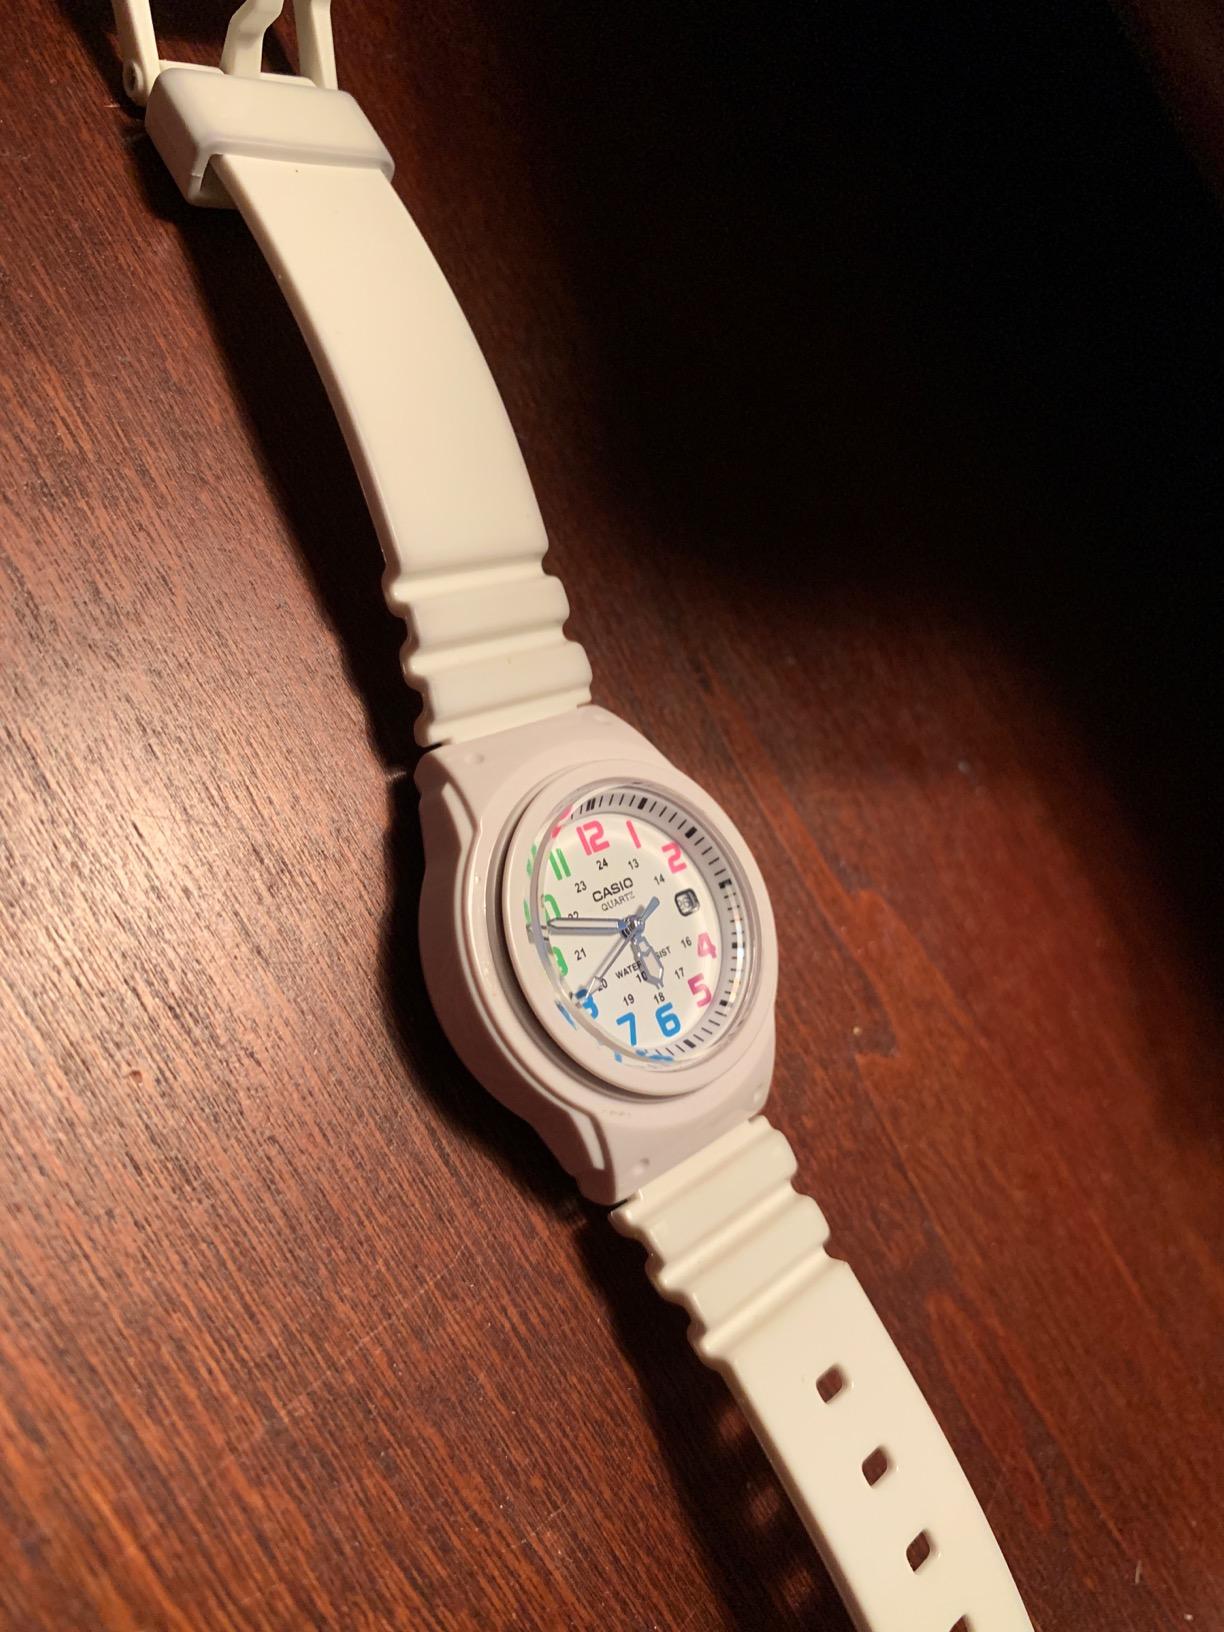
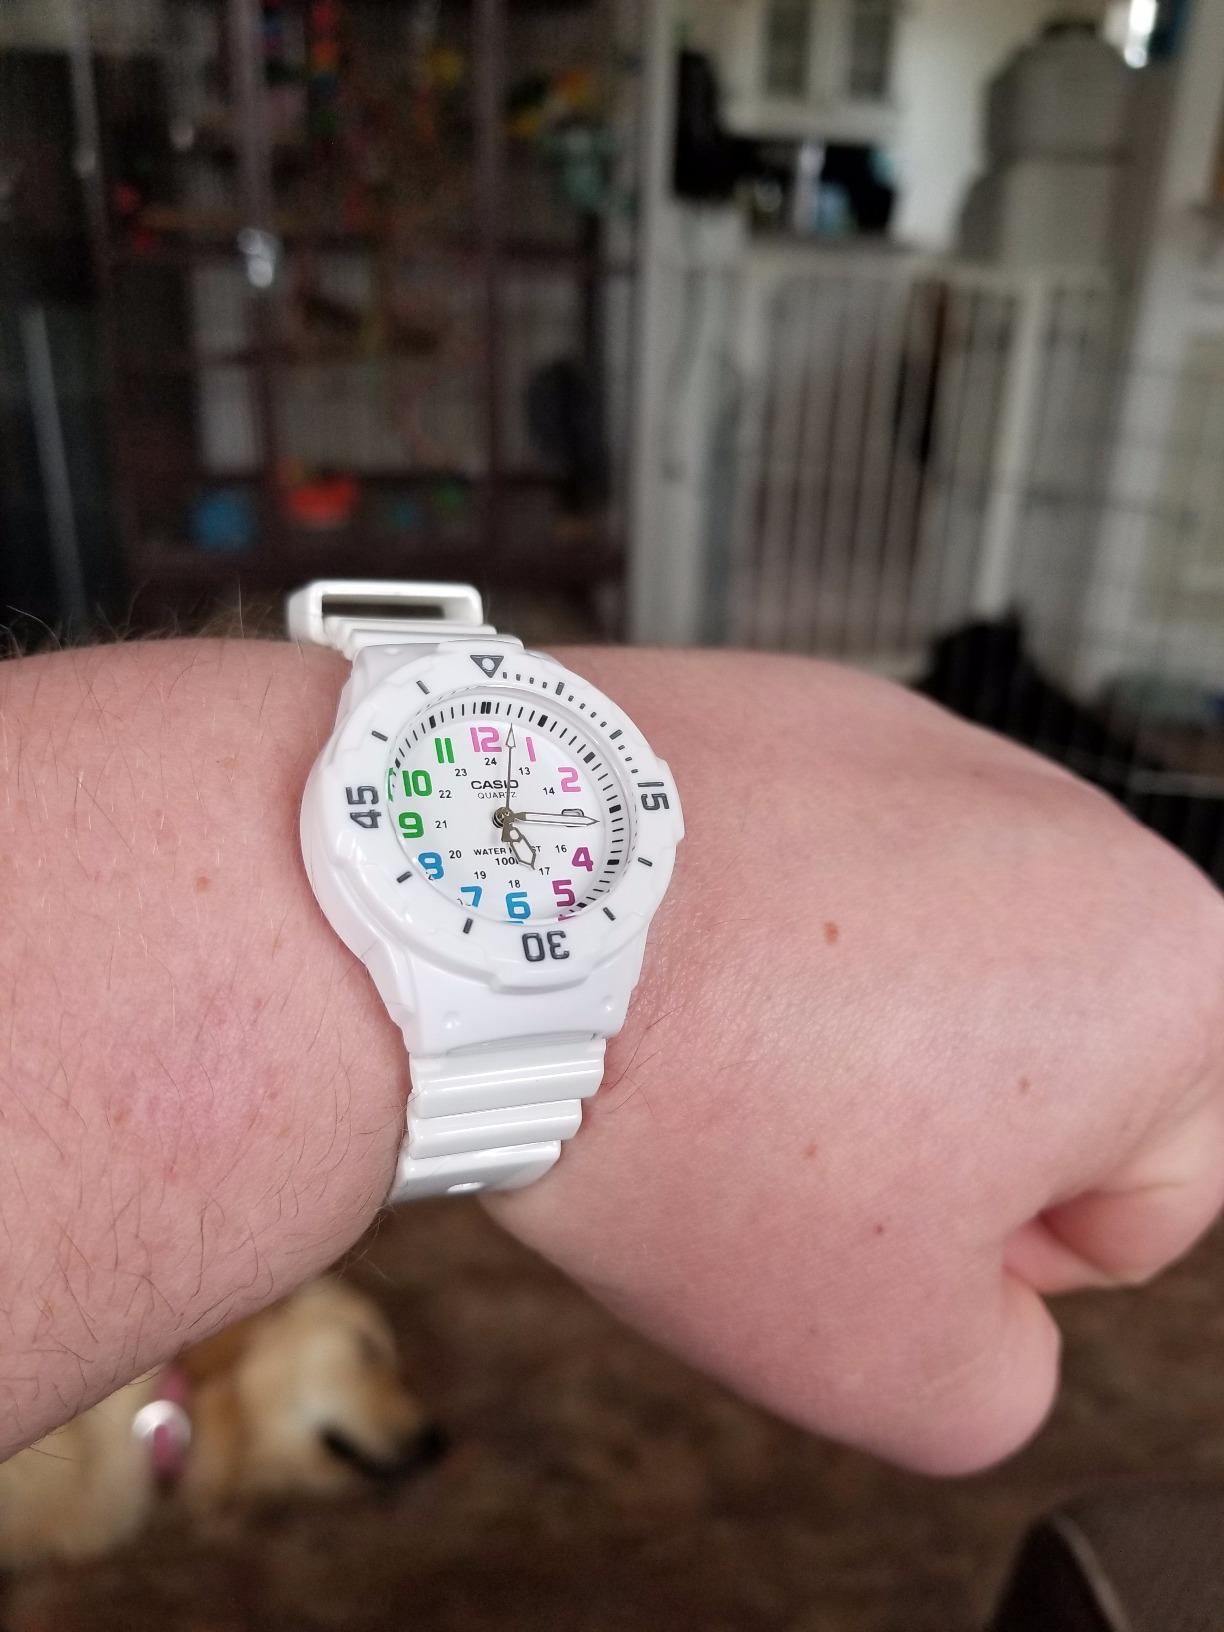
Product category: accessories_watch
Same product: yes